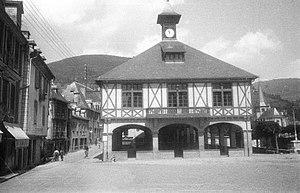
Arreau est une commune française située dans le département des Hautes-Pyrénées, en région Occitanie.